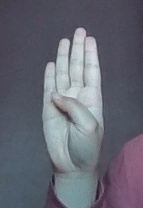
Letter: kaaf